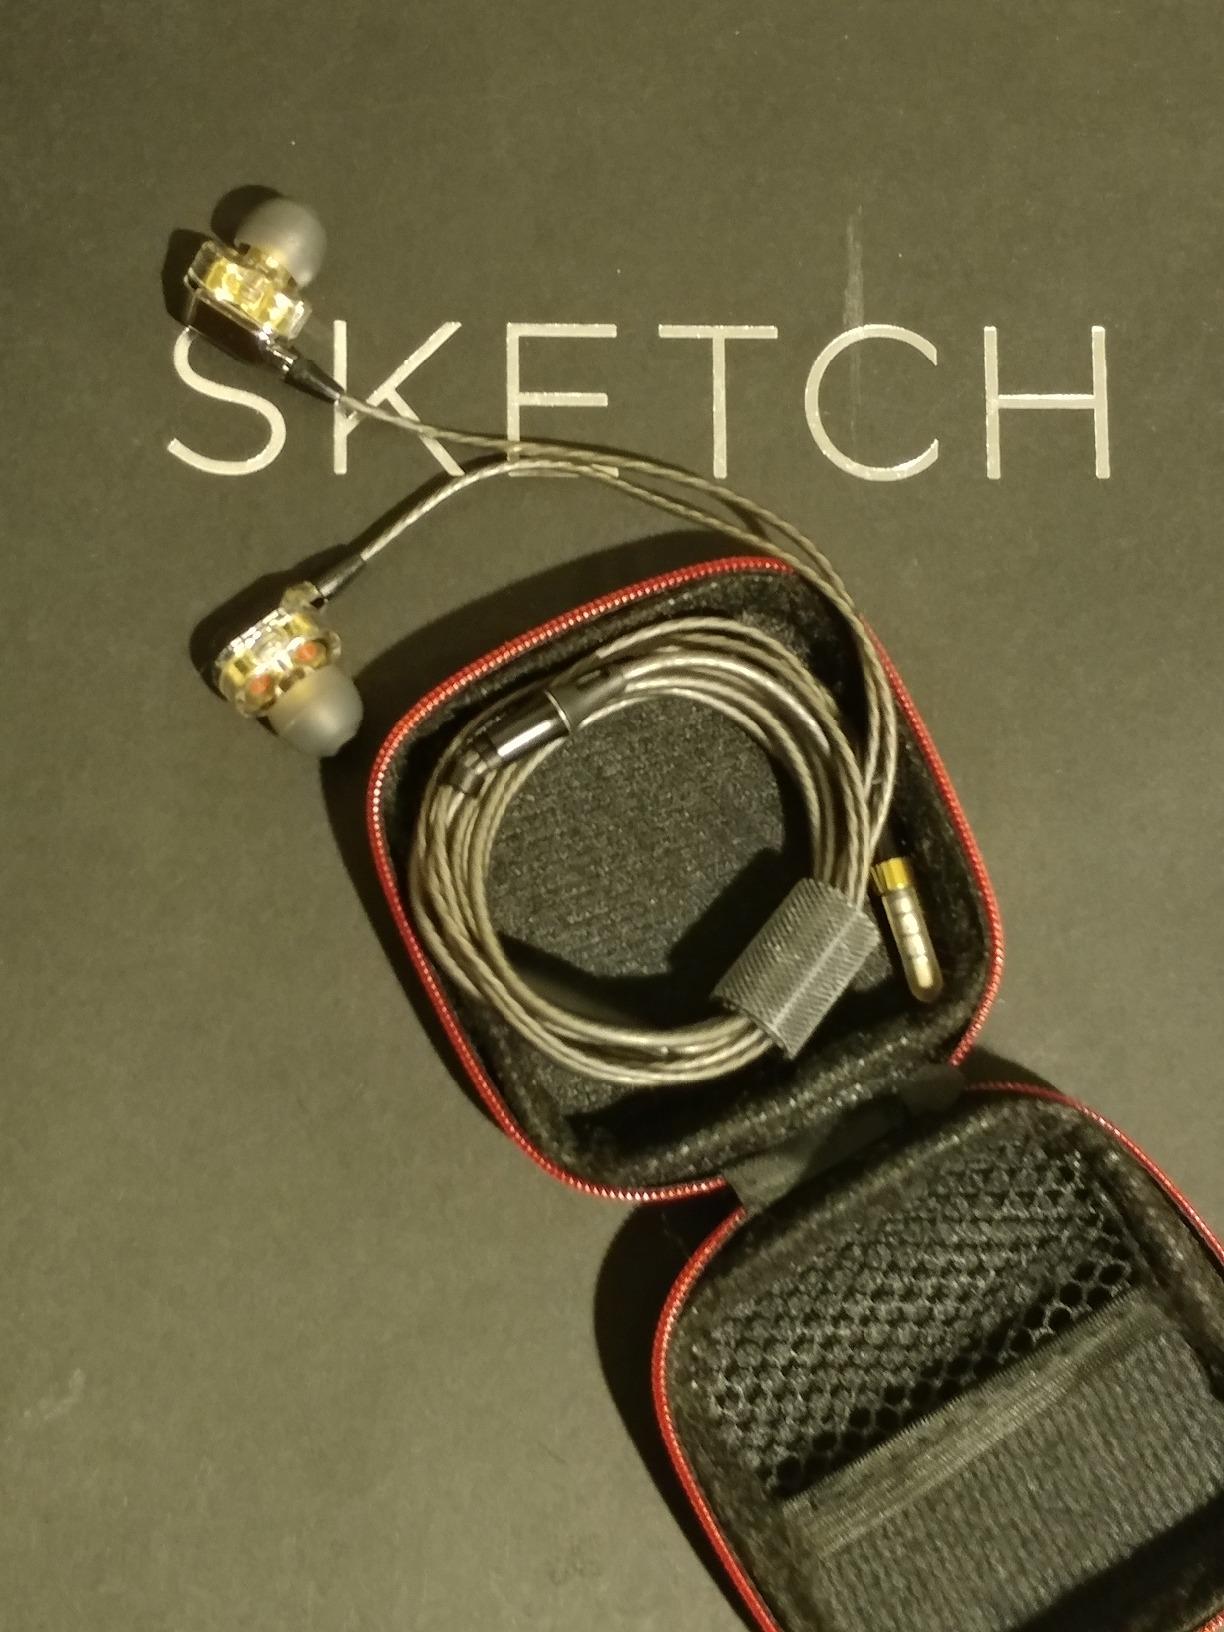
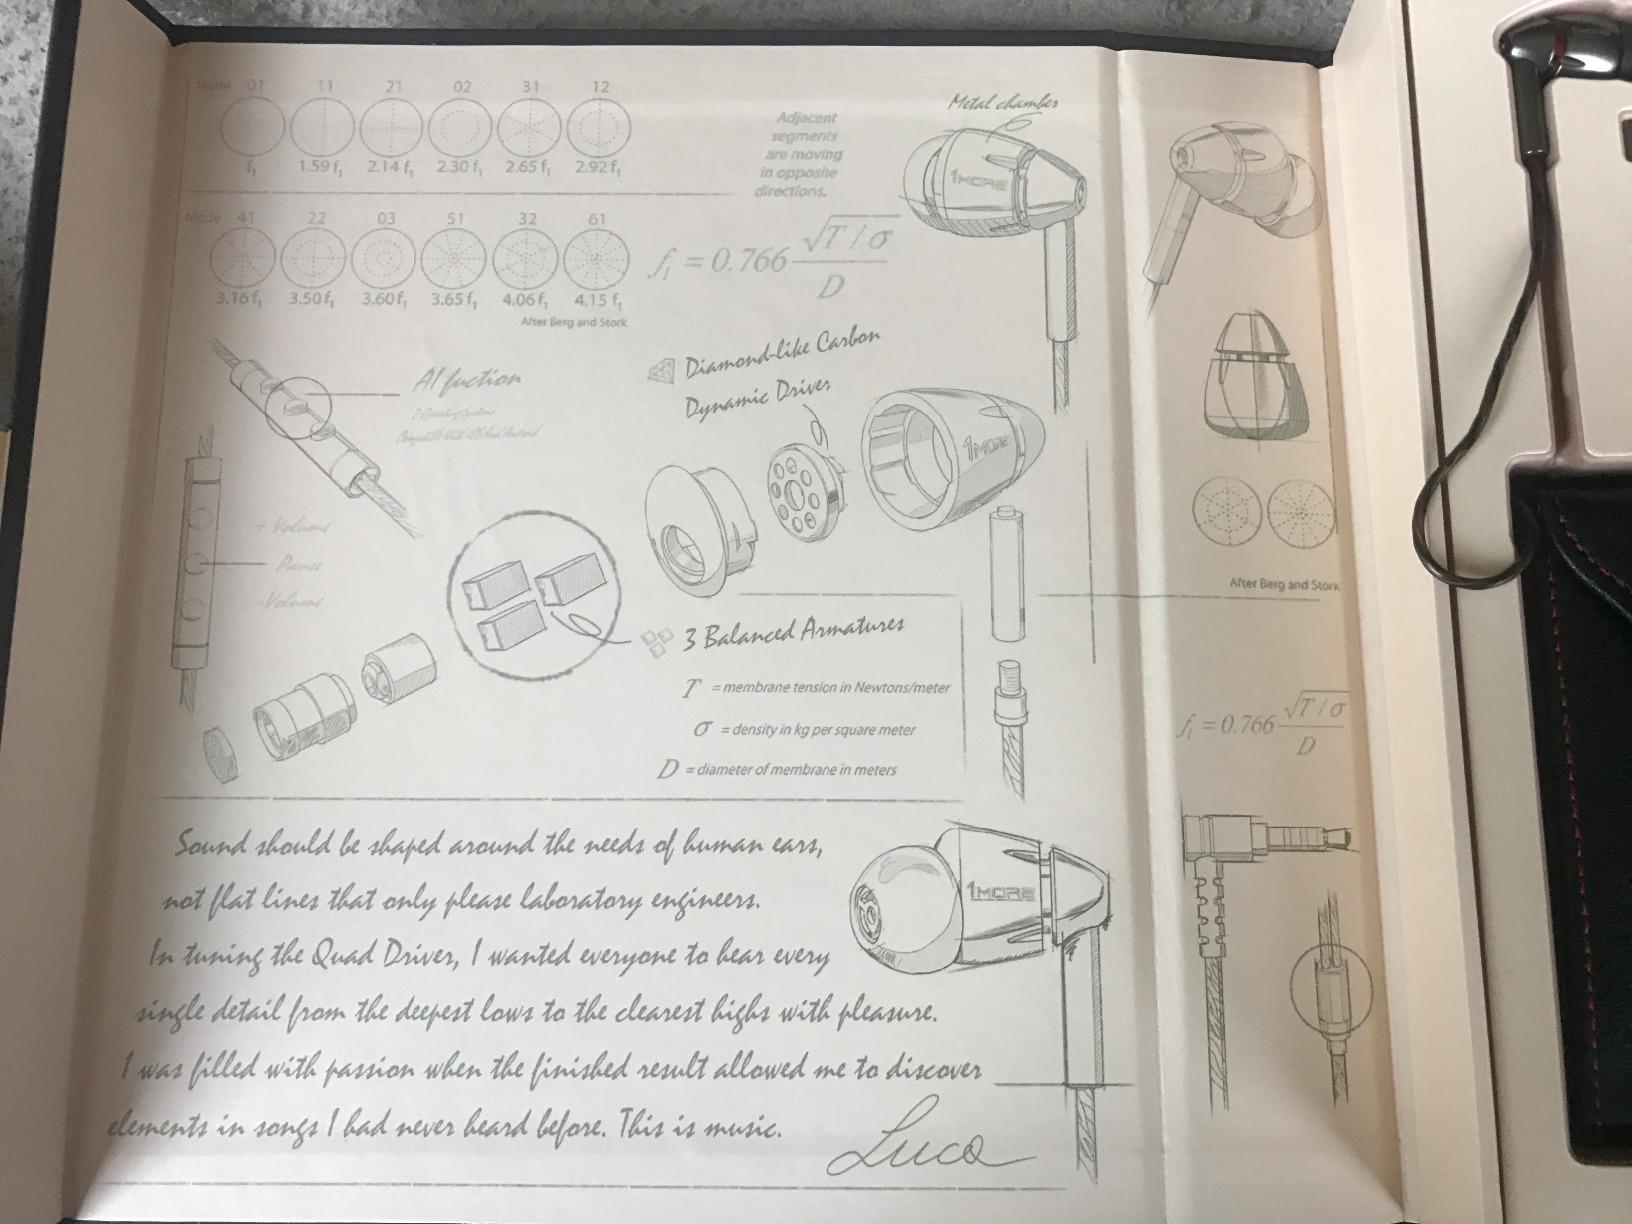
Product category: headphones
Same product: no